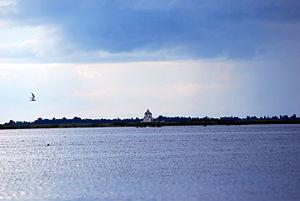
Le lac Beloïe est un lac de l'oblast de Vologda, en Russie. Son nom signifie « Lac blanc » en français.